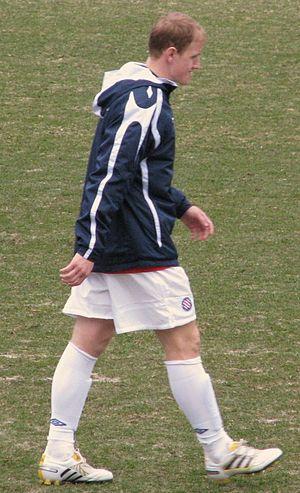
Senijad Ibričić, né le 26 septembre 1985 à Kotor Varoš en Yougoslavie, est un footballeur international bosnien. Il évolue au poste de milieu de terrain au NK Domžale.